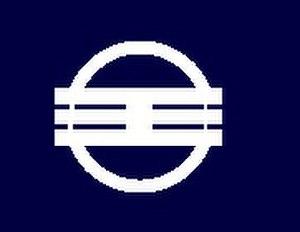
Ōji est un bourg du district de Kitakatsuragi, dans la préfecture de Nara au Japon.